Barbie: Fairytopia

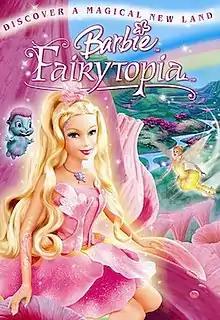
DVD cover art

Barbie: Fairytopia is a 2005 animated fantasy film directed by Walter P. Martishius and William Lau and written by Elise Allen and Diane Duane that premiered on Nickelodeon in the United States on 6 March and was released on VHS and DVD two days later. It was distributed internationally through Universal Pictures Video and Entertainment Rights.